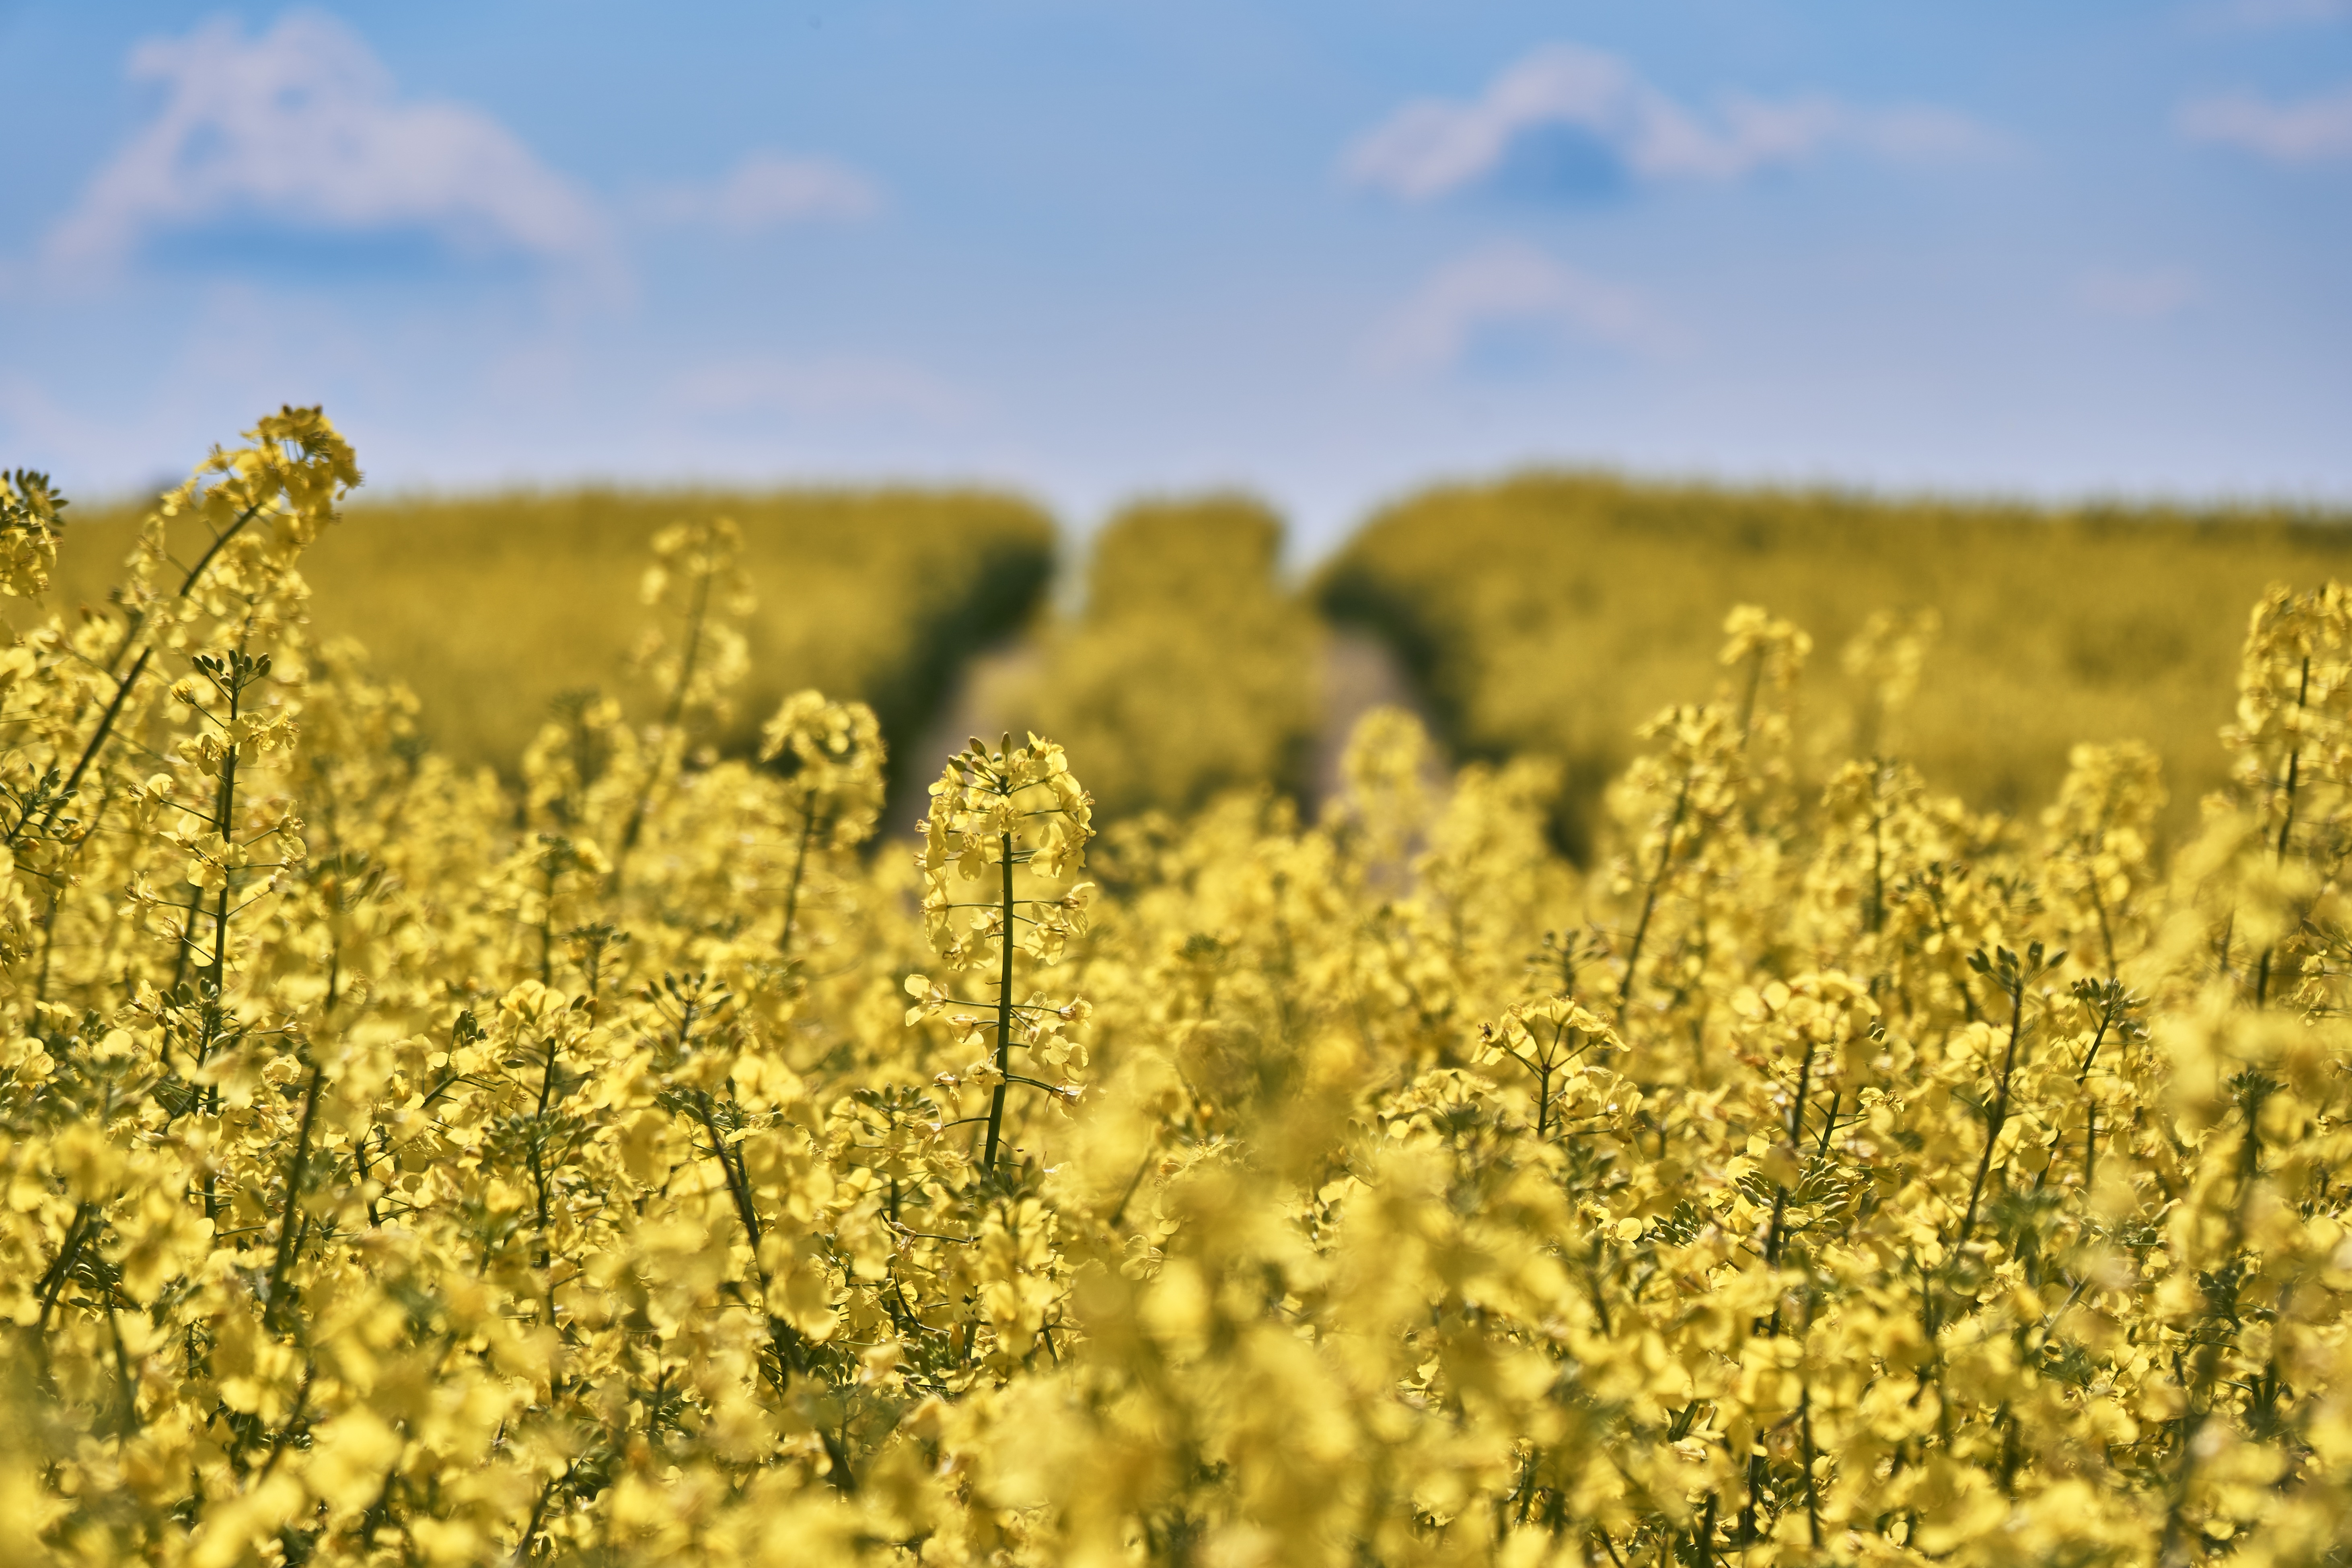
beach, sea, coast, water, sand, plant, sky, trail, field, meadow, wheat, prairie, flower, cliff, food, produce, vegetable, crop, blue, yellow, agriculture, rapeseed, canola, oil, brassica, mecklenburg, baltic sea, oilseed rape, flowering plant, field of rapeseeds, kiel, holstein, stohl, grass family, land plant, mustard plant, mustard and cabbage family